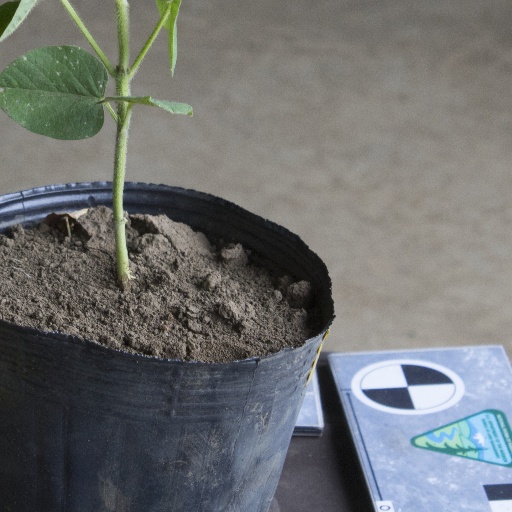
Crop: soybean